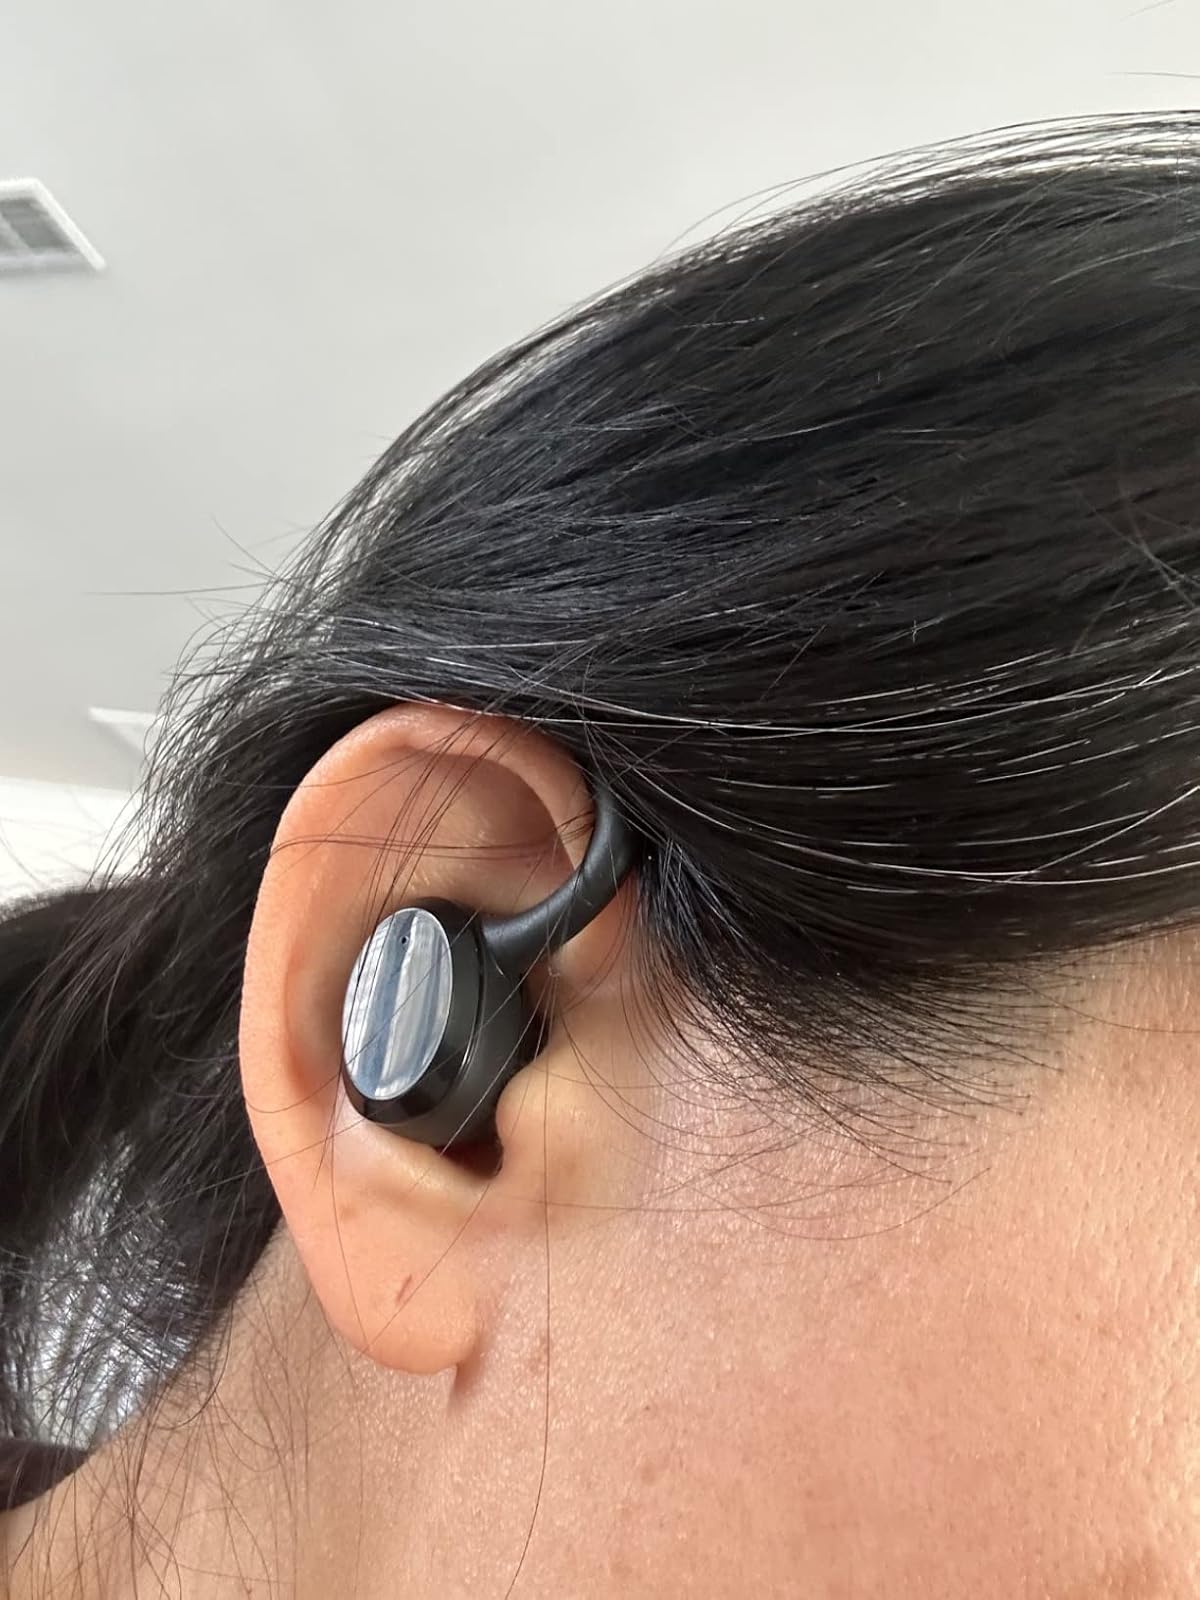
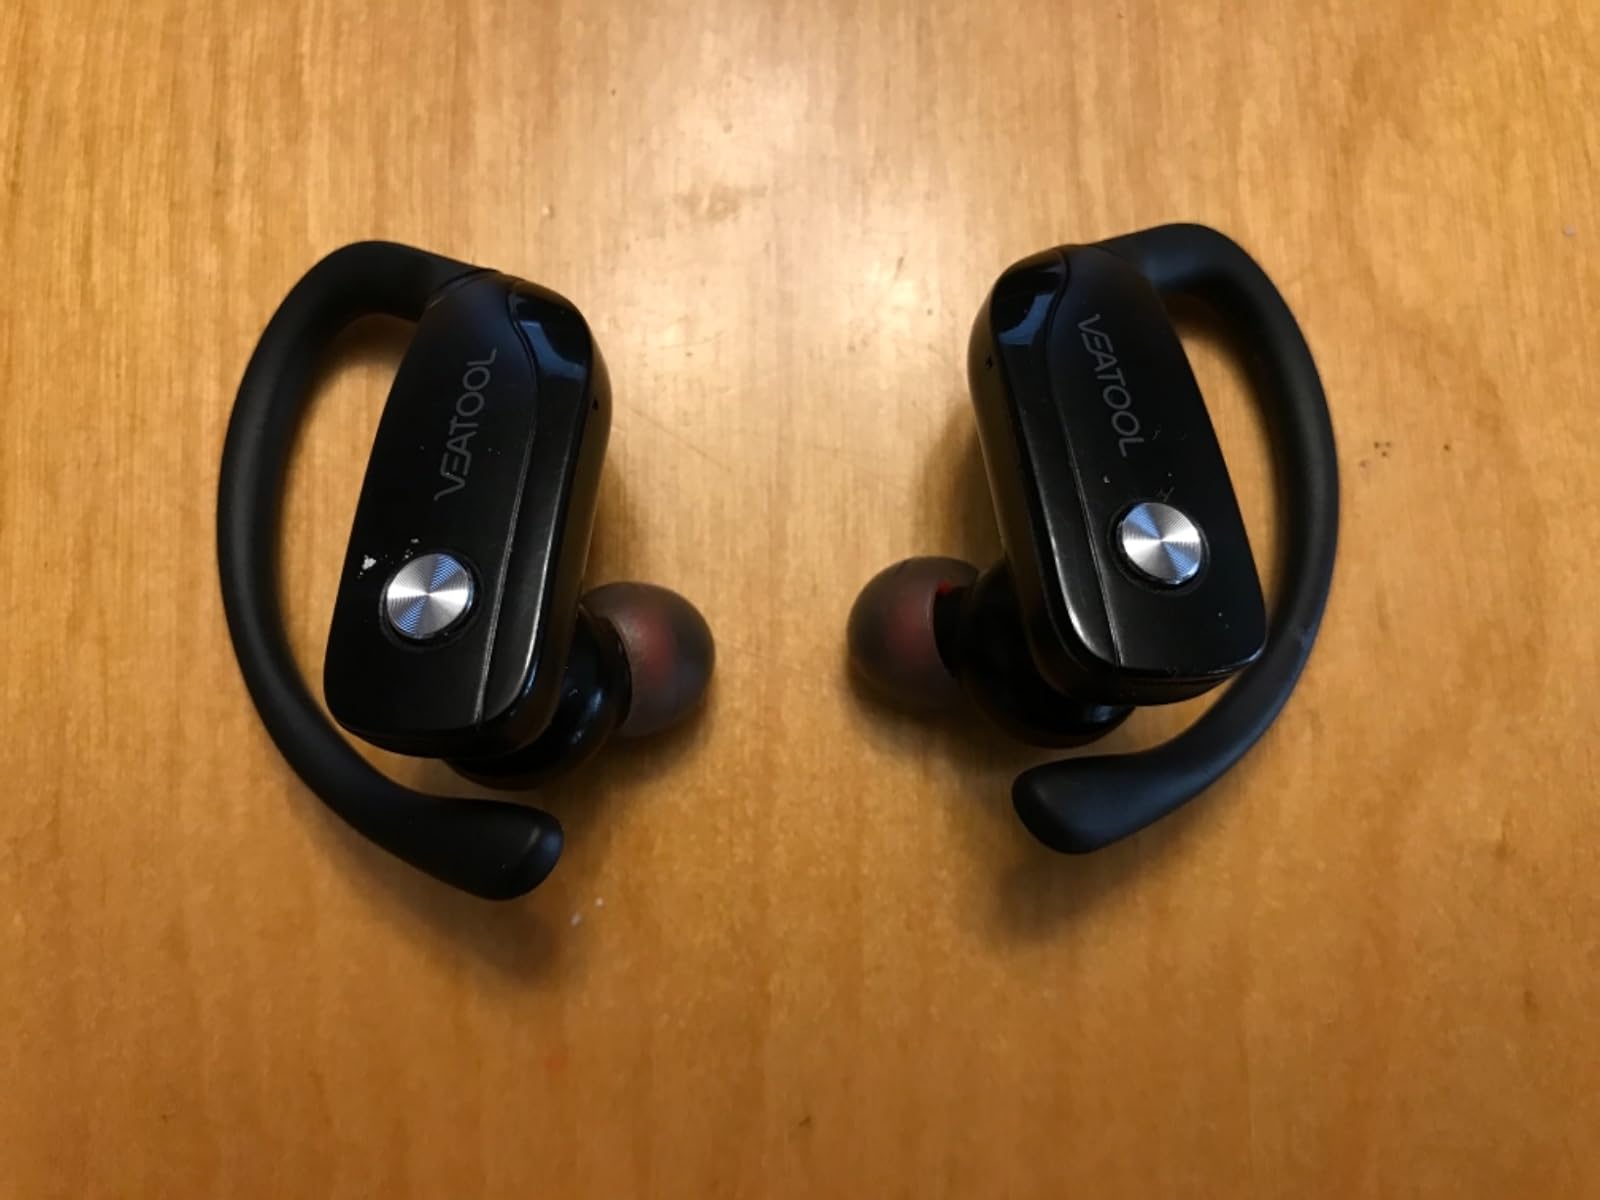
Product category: earbuds
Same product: no